Amédée Courbet

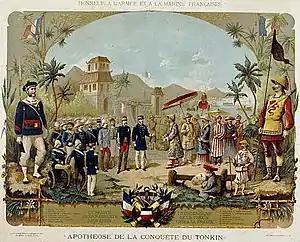
Admiral Courbet in Huế.

In June 1883 Courbet was transferred from the "division navale d'essais" and given command of a new Tonkin Coasts naval division ("division navale des côtes du Tonkin"). The French government was attempting to impose a protectorate in Tonkin (northern Vietnam) at this period, in the face of bitter opposition from Liu Yongfu's Black Flag Army. The Black Flag Army was covertly armed and supplied by China, and the role of the new naval division was to cut the flow of weapons and ammunition to the Black Flags by blockading the Gulf of Tonkin. The Tonkin Coasts naval division included the ironclads "Bayard" and "Atalante" from Courbet's Mediterranean command and the cruiser "Châteaurenault" from Algiers. Courbet was also given two torpedo boats, Nos. 45 and 46, and was ordered to take over the seagoing vessels of the Cochinchina naval division on his arrival in Tonkin. Courbet arrived at Along Bay in July 1883.